Jatta National Archaeological Museum

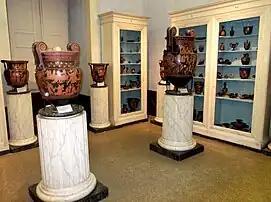
Ancient Greek vases in the Third Room.

In the third room, containing over four hundred pieces, the white marble bust of Giovanni Jatta junior stands out, who founded the Museum. The first vase placed is a Proto-Italian crater from the 4th century BC. on which Cicno are represented and the chariot of Ares is also taken up with an interesting frontal perspective.Bellerophon on Pegasus is depicted on another proto-Italian crater flanked by Athena and Poseidon, the work of the ceramographer called the "Ruvo painter". A third crater of Lycurgus shows three scenes: the garden of the Hesperides on the front facade; a sacrifice to Apollo on the rear; Heracles against the bull and a Dionysian rite on the neck of the vase. On a severed column there is also another volute crater on which the myth of Phineus is painted and is the work of the painter Amykos. Other craters placed on the columns depict Theseus and Piritoo punished by Minos and the abduction of the Leucippids.